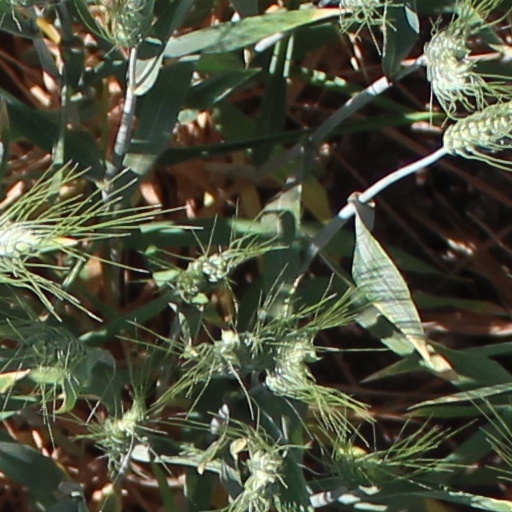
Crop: wheat